Suzuki Cultus

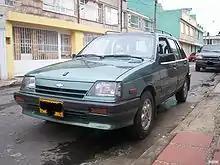
Chevrolet Sprint Gen I (Colombia)

The name "Chevette Sprint" was considered before simply calling the Colombian model (first generation) the "Chevrolet Sprint" — to distinguish it from the originally Opel-designed knock down kits imported from Brazil for assembly in Colombia. When presented on 7 October 1986, the Sprint caused a sensation. Colombian Sprints were all five-door hatchbacks fitted with the 993 cc three-cylinder G10A engine and a five-speed manual transmission. The Sprint remained in production virtually unchanged until 2004, with a total production of 70,848. Slight modifications were made in 1987, including increasing the wheel sizes from 12" to 13" and with modernized bumpers and headlights. Another slight update took place in 1997 bringing with it monopoint fuel injection and an increase in power from .